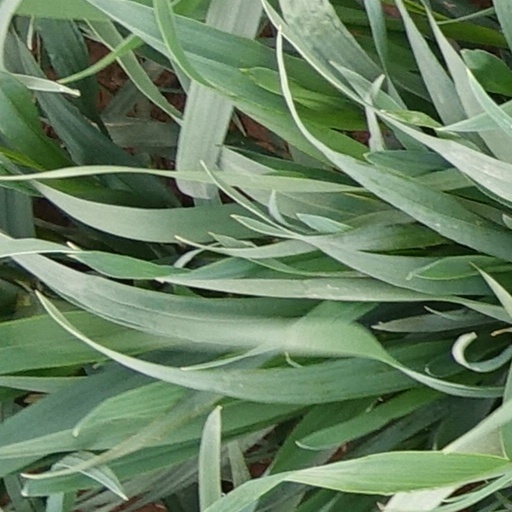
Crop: wheat